Empress Meishō

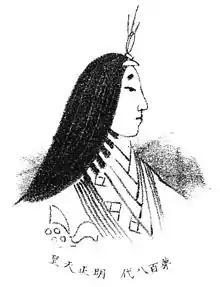

, posthumously honored as , was the 109th monarch of Japan, according to the traditional order of succession. Her reign lasted from 1629 to 1643.